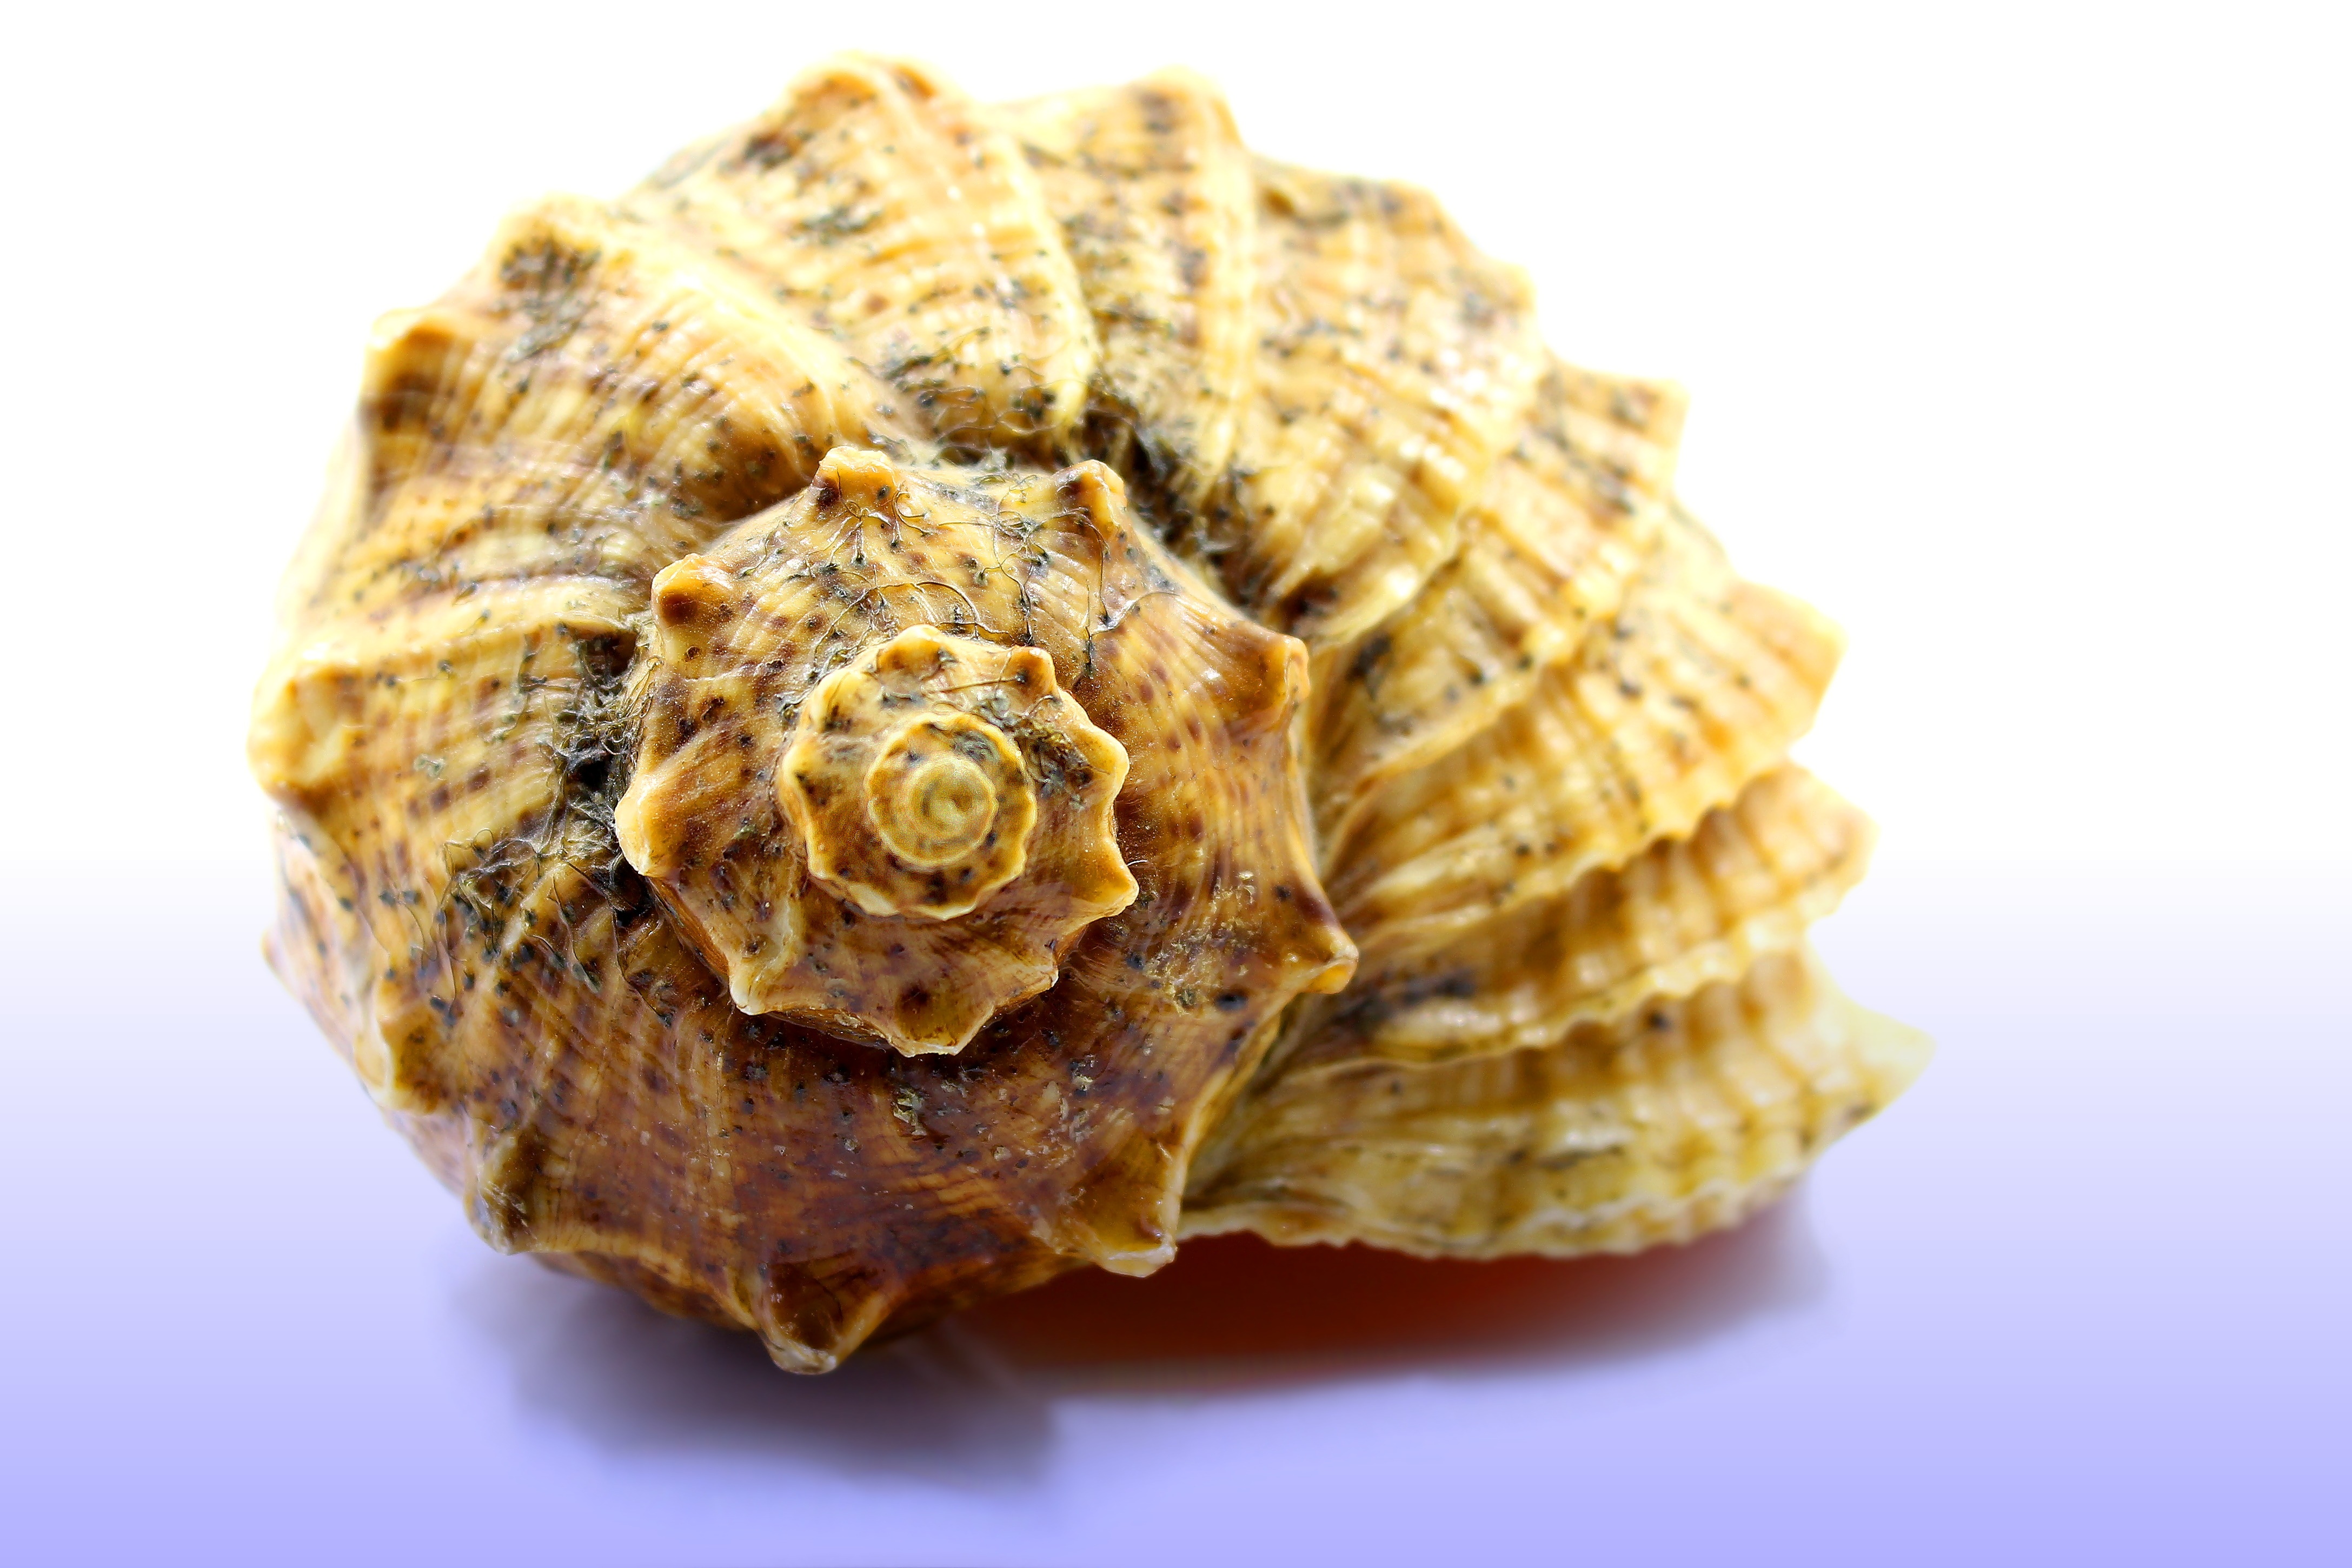
sea, dish, food, produce, invertebrate, seashell, cockle, sea snail, the clams